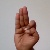
The image shows a hand gesture representing the letter 'F' in Indian Sign Language.